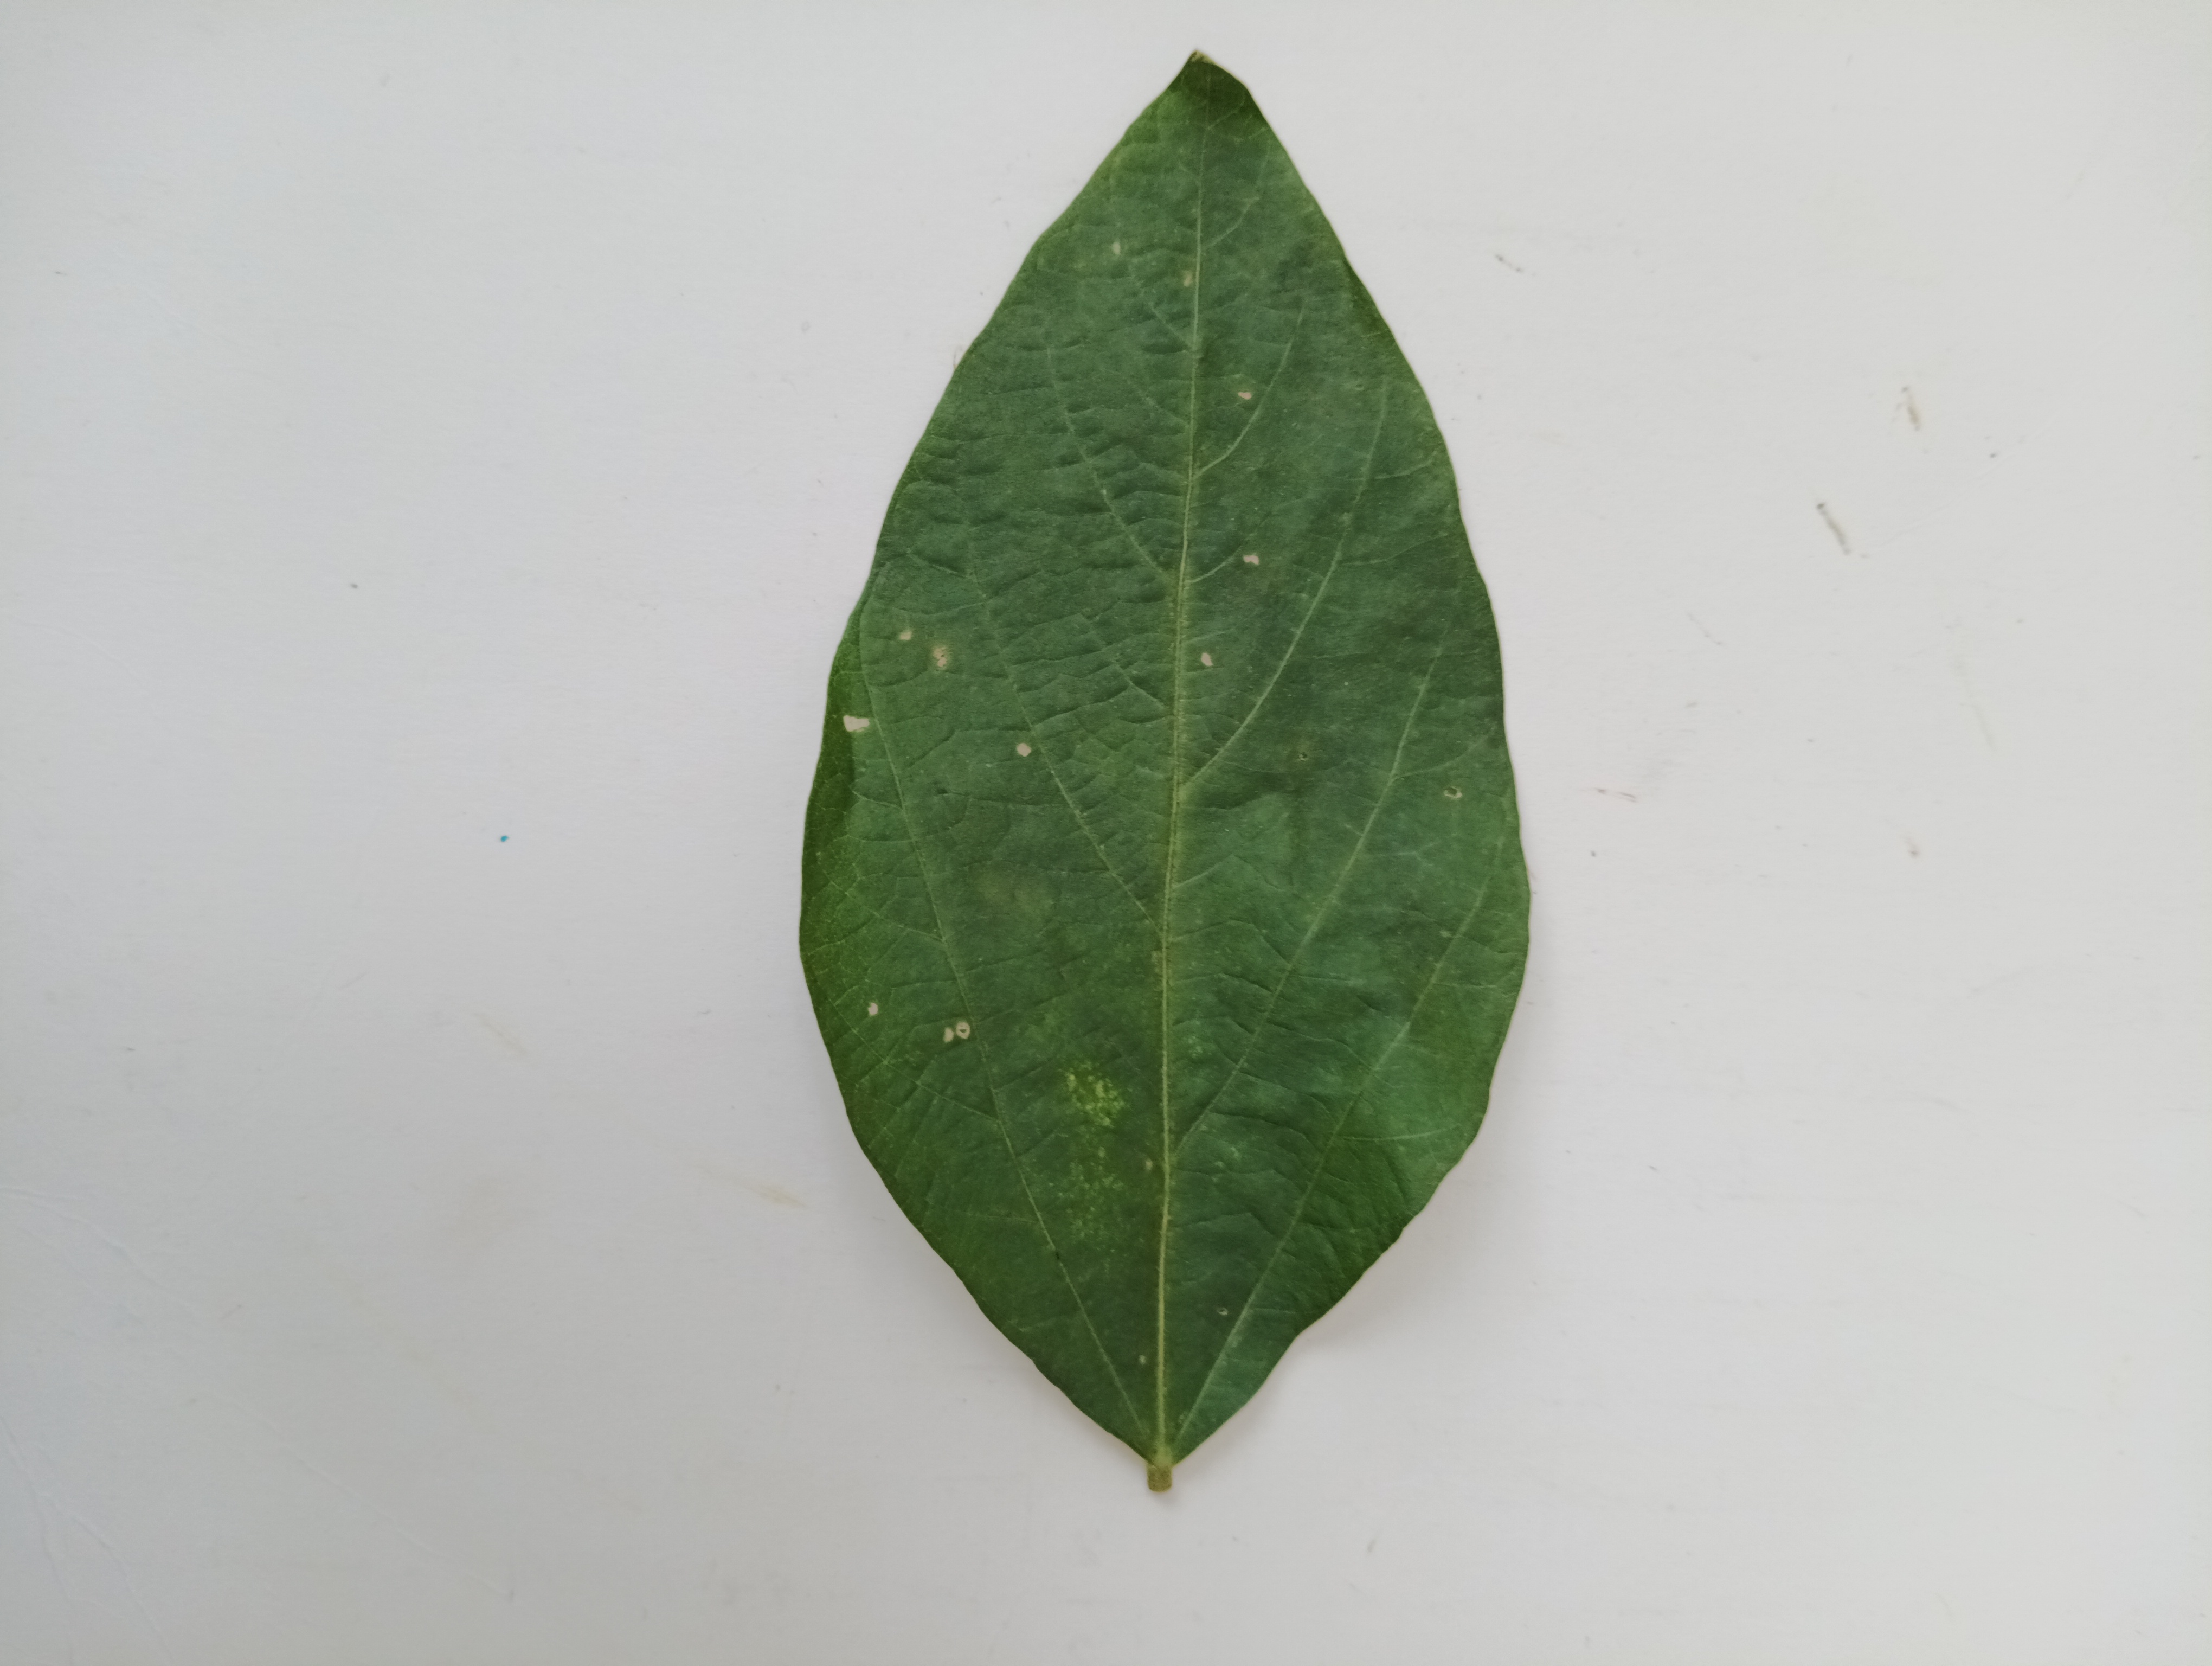
Label: Bacterial leaf Blight